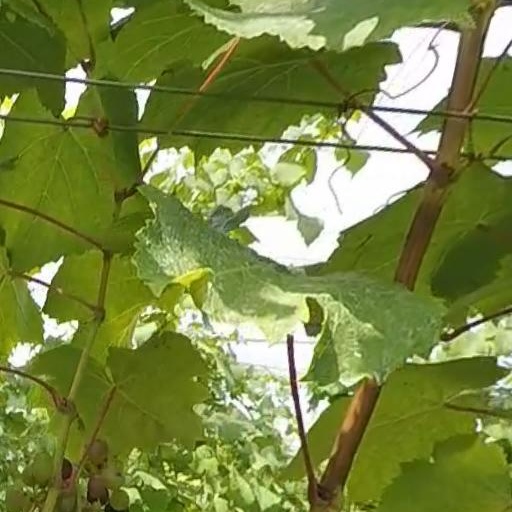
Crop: grape